Microbat

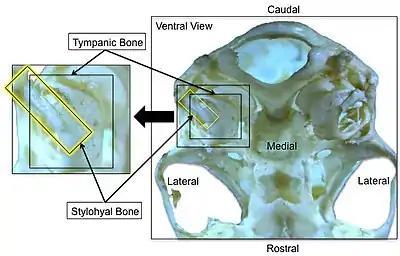
Ventral view of a Florida Freetail bat ("Tadarida cyanocephala") skull, highlighting both the stylohyal and tympanic bones. Specimen from the Pacific Lutheran University Natural History collection.

Laryngeal echolocation is the dominant form of echolocation in microbats, however, it is not the only way in which microbats can produce ultrasonic waves. Excluding non-echolocating and laryngeally echolocating microbats, other species of microbats and megabats have been shown to produce ultrasonic waves by clapping their wings, clicking their tongues, or using their nose. Laryngeally echolocating bats, in general, produce ultrasonic waves with their larynx that is specialized to produce sounds of short wavelength. The larynx is located at the cranial end of the trachea and is surrounded by cricothyroid muscles and thyroid cartilage. For reference, in humans, this is the area where the Adam's apple is located. Phonation of ultrasonic waves is produced through the vibrations of the vocal membranes in the expiratory air. The intensity that these vocal folds vibrate at varies with activity and between bat species. A characteristic of laryngeally echolocating microbats that distinguishes them from other echolocating microbats is the articulation of their stylohyal bone with their tympanic bone. The stylohyal bones are part of the hyoid apparatus that help support the throat and larynx. The tympanic bone forms the floor of the middle ear. In addition to the connection between the stylohyal bone and the tympanic bone as being an indicator of laryngeally echolocating microbats, another definitive marker is the presence of a flattened and expanded stylohyal bone at the cranial end.